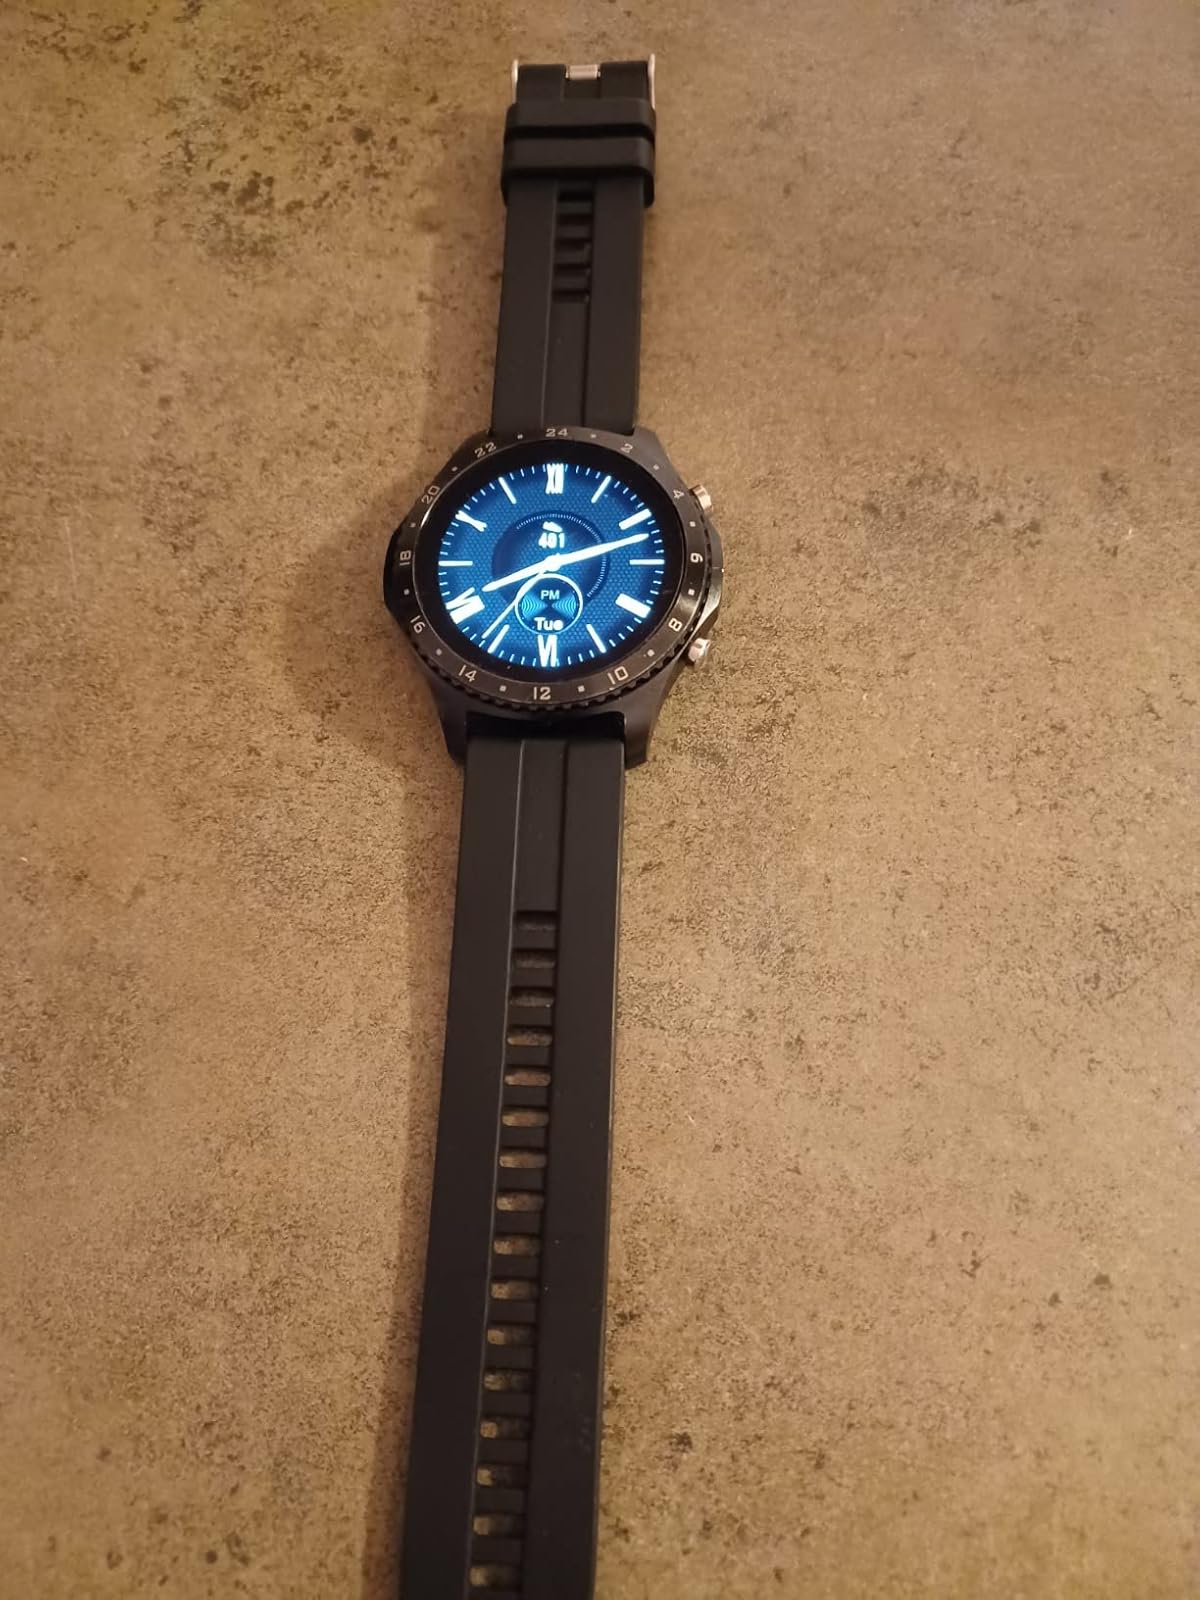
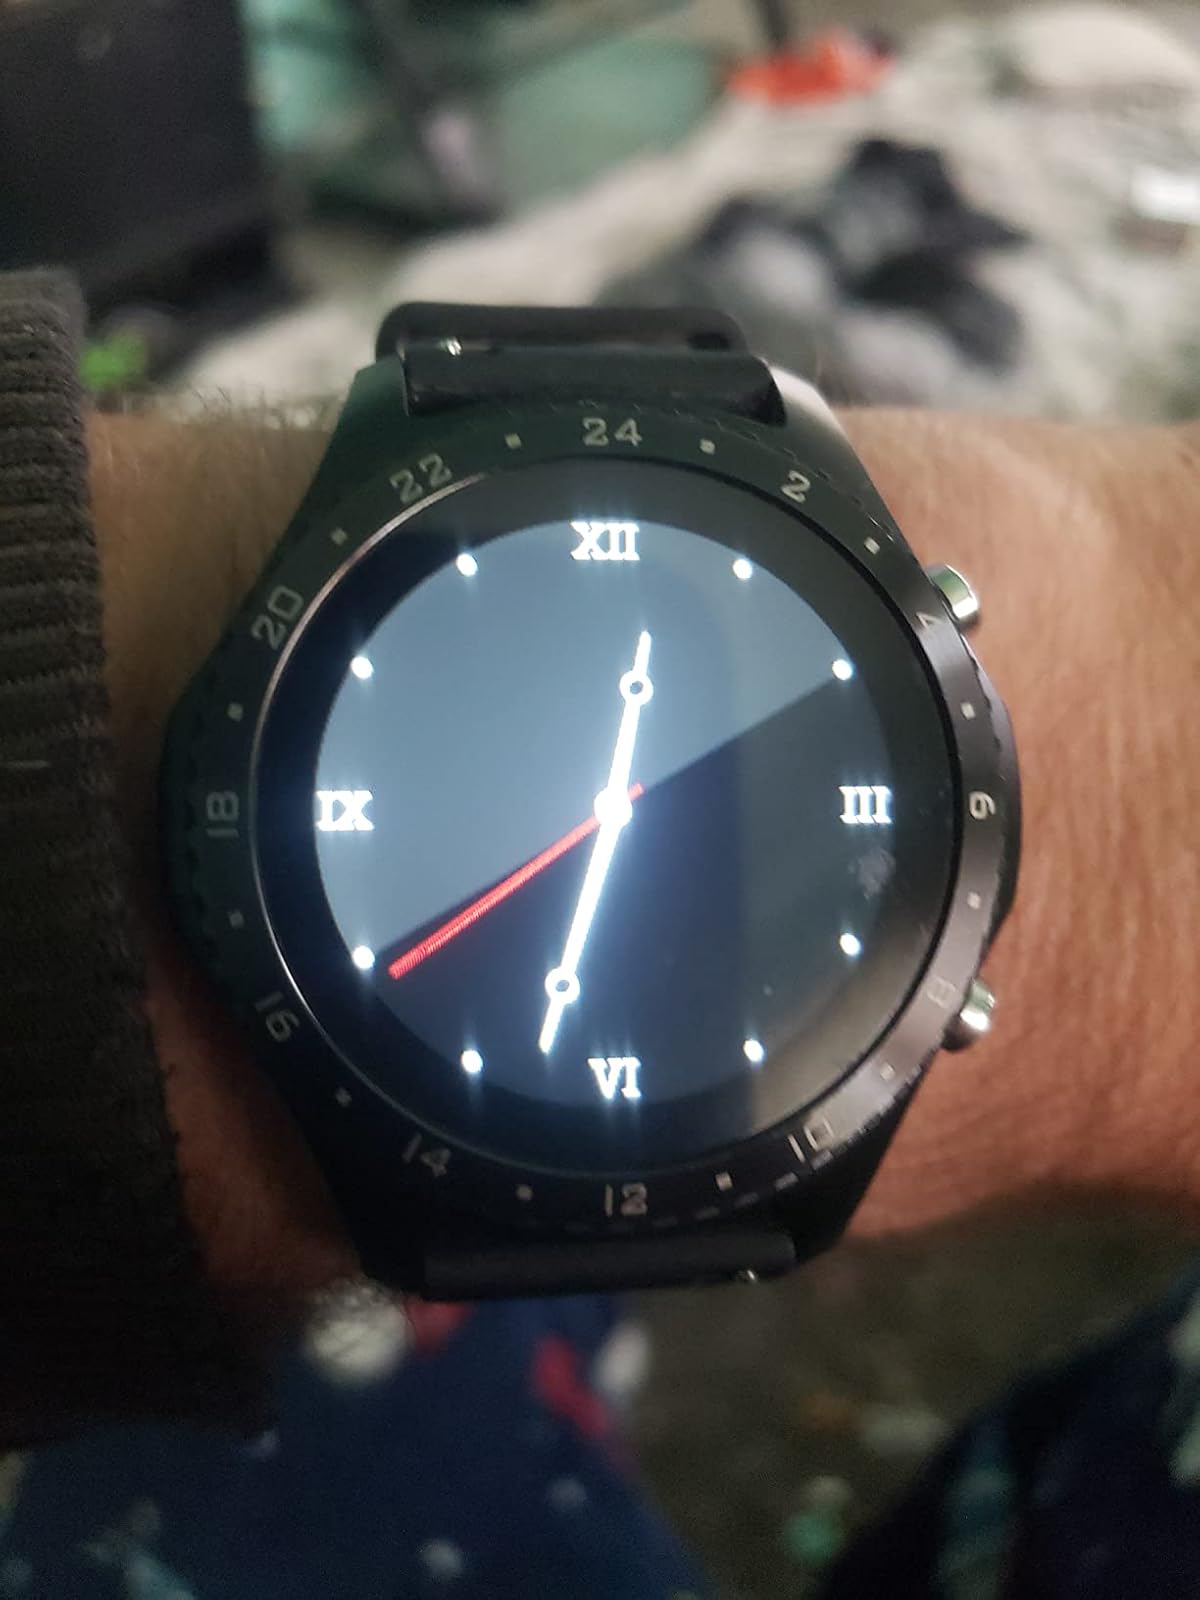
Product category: smartwatch
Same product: yes